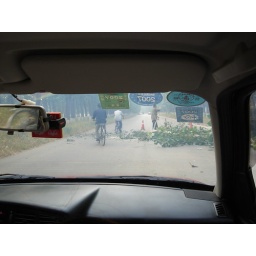
Driving around. A whole road was blocked by tree chopping. No warning signs.